PlayMania

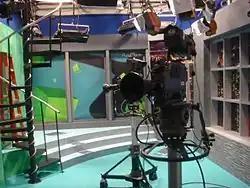
Right side of April - August 2006 set.

The original format of "PlayMania" was based on "Quiznation", a British television channel produced by Optimistic Entertainment. Optimistic was also co-producer of the American "PlayMania", and Mel Peachey, one of the hosts of "Quiznation", was brought over to host the American version. After the division of "PlayMania" into two separate programs, the "Quiznation" name would be used in the United States, as well. "PlayMania" originally was scheduled to air three days a week in April 2006, from 1–3 AM (Eastern Time); a Sunday broadcast was added on August 27, and Tuesday and Wednesday editions were added on October 3 and October 4 of that year. The airtime of the show changed to 12 midnight–2 AM (ET) beginning with the August 24, 2006, episode.